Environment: lab
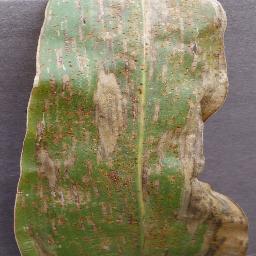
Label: northern_corn_leaf_blight